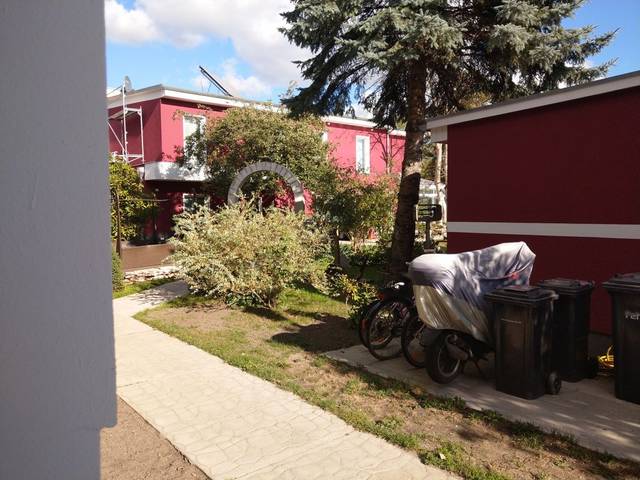
Region: Germany
Coordinates: 52.68, 13.595